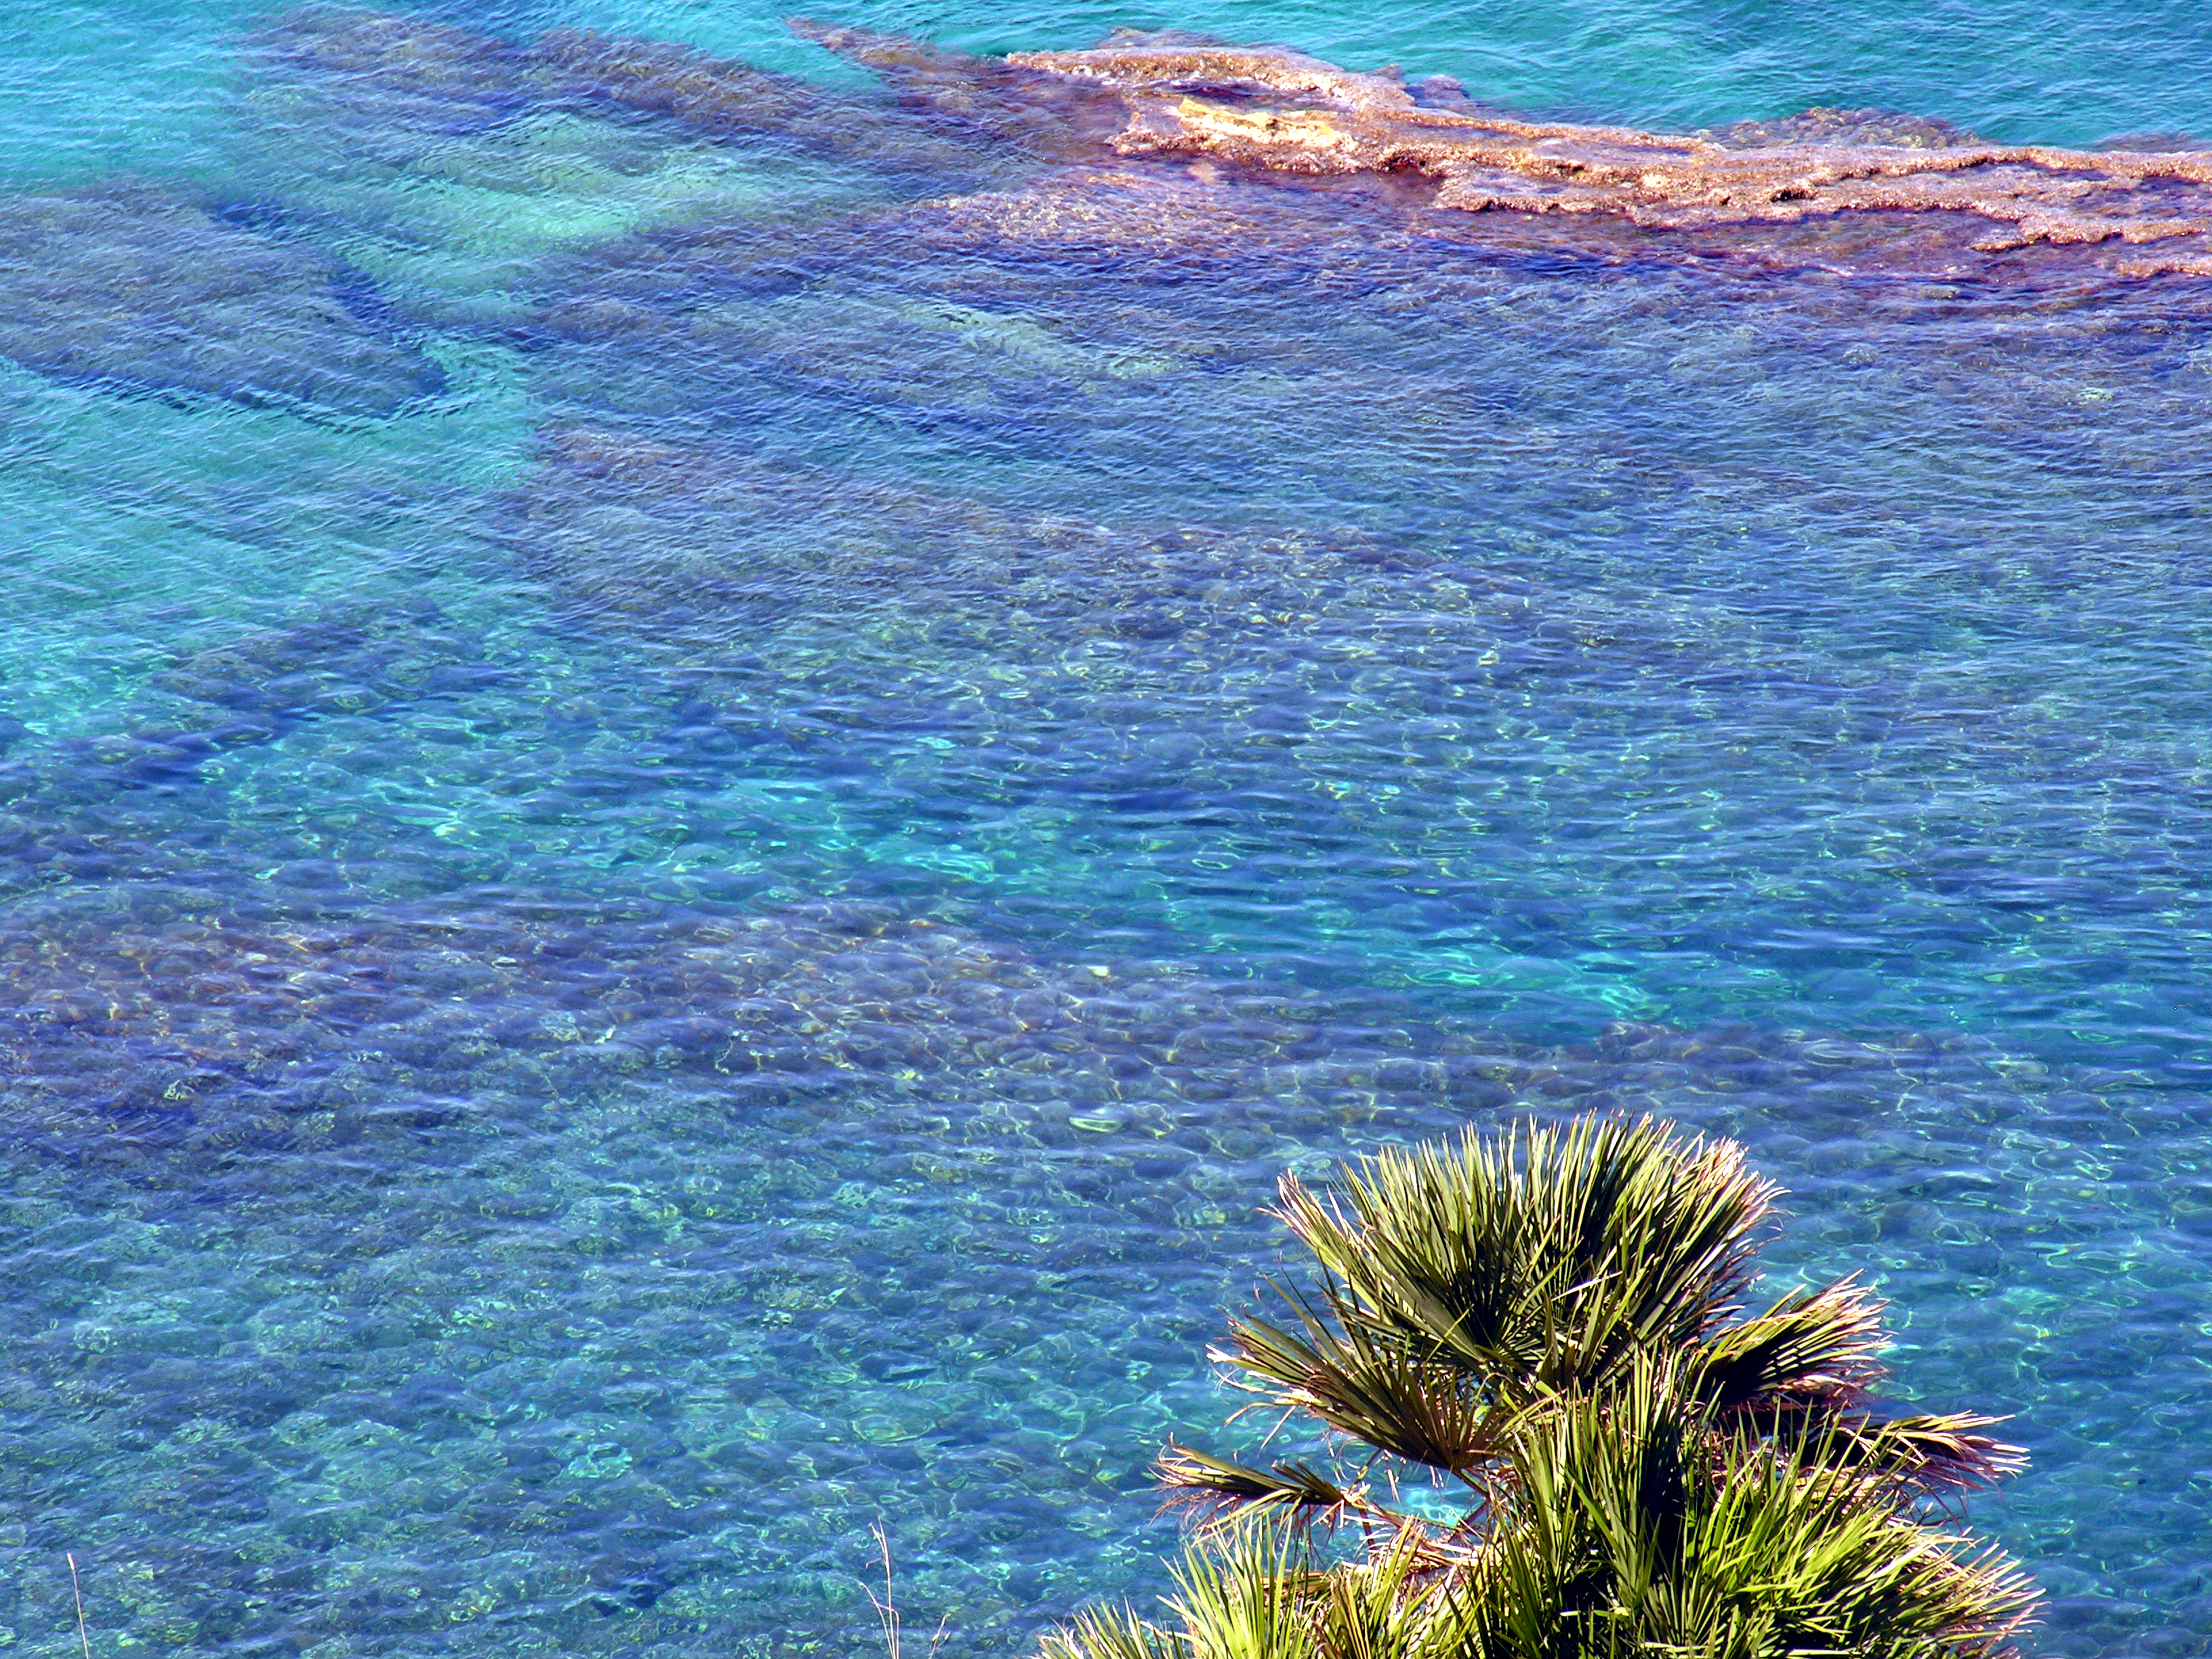
sicily, italy, sea, san vito lo capo, reef, ecosystem, ocean, water, vegetation, coral reef, shore, sky, coastal and oceanic landforms, marine biology, coast, wave, calm